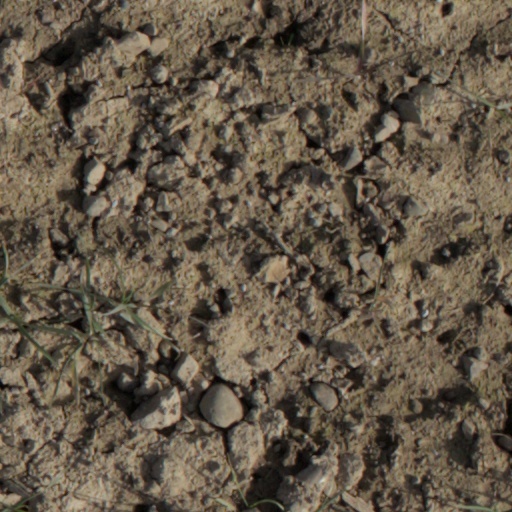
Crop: wheat